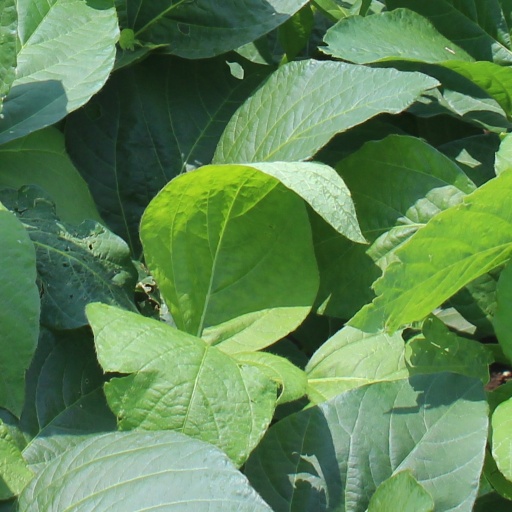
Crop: soybean